Prairie Farms Dairy

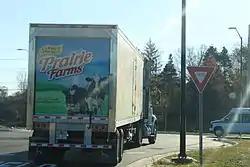
Prairie Farms delivery truck, Hamburg Township, Michigan

As of May 2018, Prairie Farms receives milk from over 900 producers, has 5,700 employees (683 in Greater St. Louis), operates 44 manufacturing plants and over 100 distribution facilities, and has annual sales of over $3 billion. The Prairie Farms distribution footprint covers over 30 percent of the United States; products are available in grocery chains, mass merchandiser stores, club stores, convenience stores, dollar stores, drug stores, schools, food service outlets, and warehouse distribution centers.